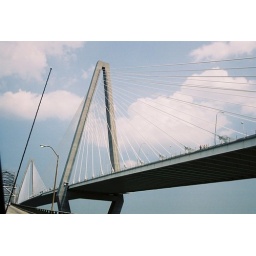
I don't know how high we're up over the water but it's scary and the 'sails' bridge is even higher!